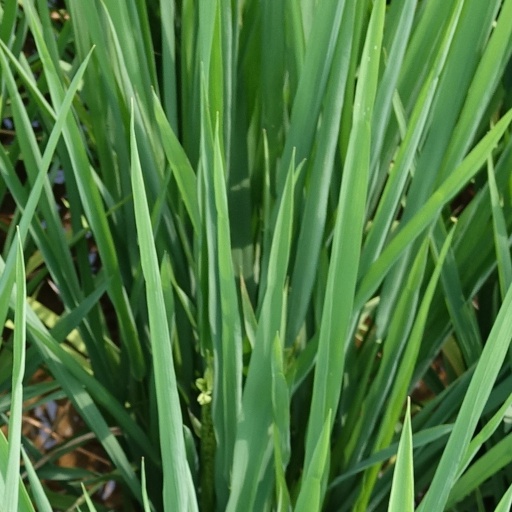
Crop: rice